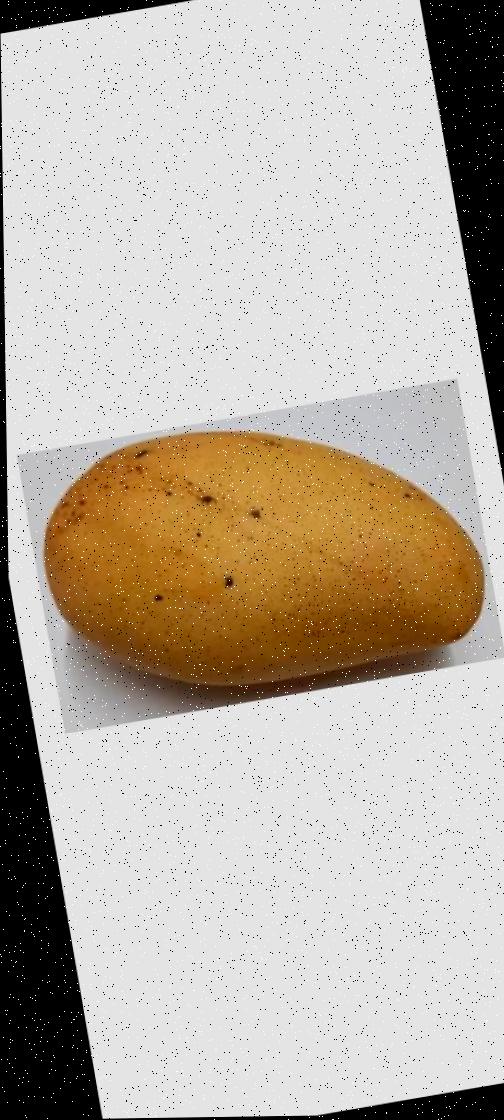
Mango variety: Katimon